Tornadoes of 1957

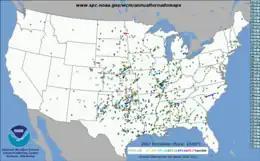
Tornado tracks of 1957.

This page documents the tornadoes and tornado outbreaks of 1957, primarily in the United States. Most tornadoes form in the U.S., although some events may take place internationally. Tornado statistics for older years like this often appear significantly lower than modern years due to fewer reports or confirmed tornadoes.